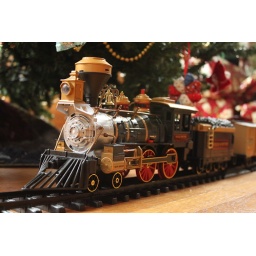
The Christmas tree has a train running around it.